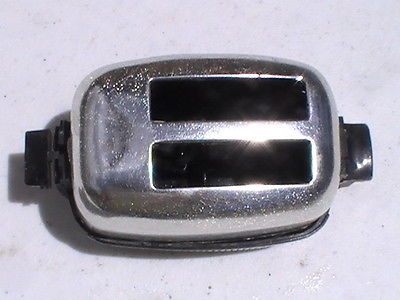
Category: toaster